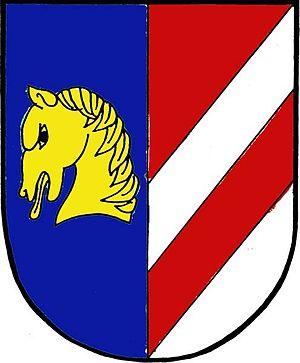
Kobylá nad Vidnavkou est une commune du district de Jeseník, dans la région d'Olomouc, en République tchèque. Sa population s'élevait à 382 habitants en 2018.